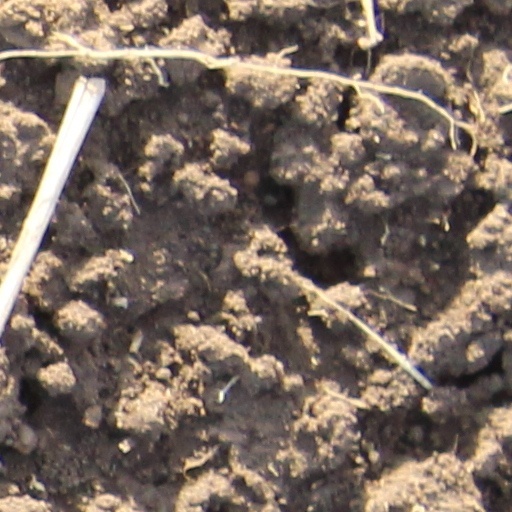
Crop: wheat